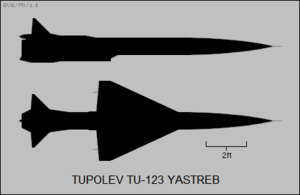
Le Tupolev Tu-123 Yastreb est un des premiers drones de reconnaissance conçus en Union soviétique. Son développement commence en 1960, puis il entre en service actif en 1964. À l'époque, 52 exemplaires ont été construits.